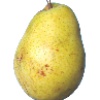
Label: pear_monster